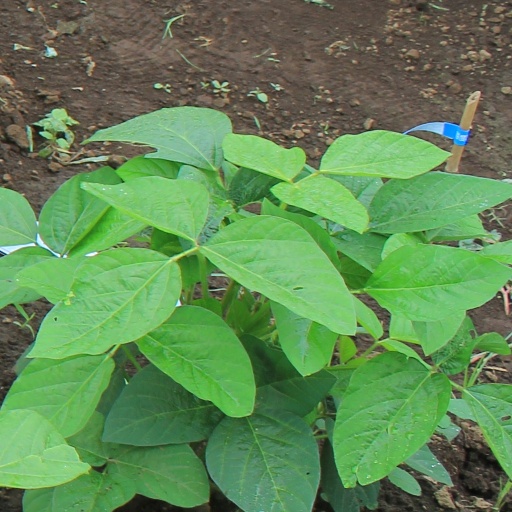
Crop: soybean